Indian Opinion

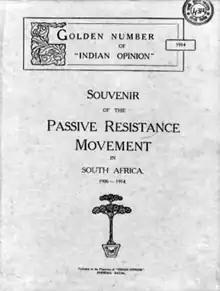
"Indian Opinion"

The Indian Opinion was a newspaper established by Indian independence leader Mahatma Gandhi. The publication was an important tool for the political movement led by Gandhi and the Natal Indian Congress to fight racial discrimination and again civil rights for the Indian community and the native Africans in South Africa. Starting in 1903, it continued its publication until 1961.